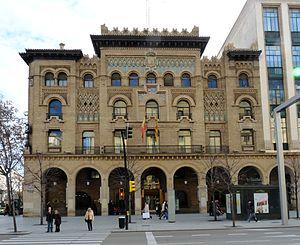
Le Néo-mudéjar est un style artistique et architectural qui s'est développé principalement dans la Péninsule Ibérique à la fin du XIXᵉ siècle et au début du XXᵉ siècle. Il fait partie des courants orientalistes de l'architecture historiciste dominant en Europe à cette époque.